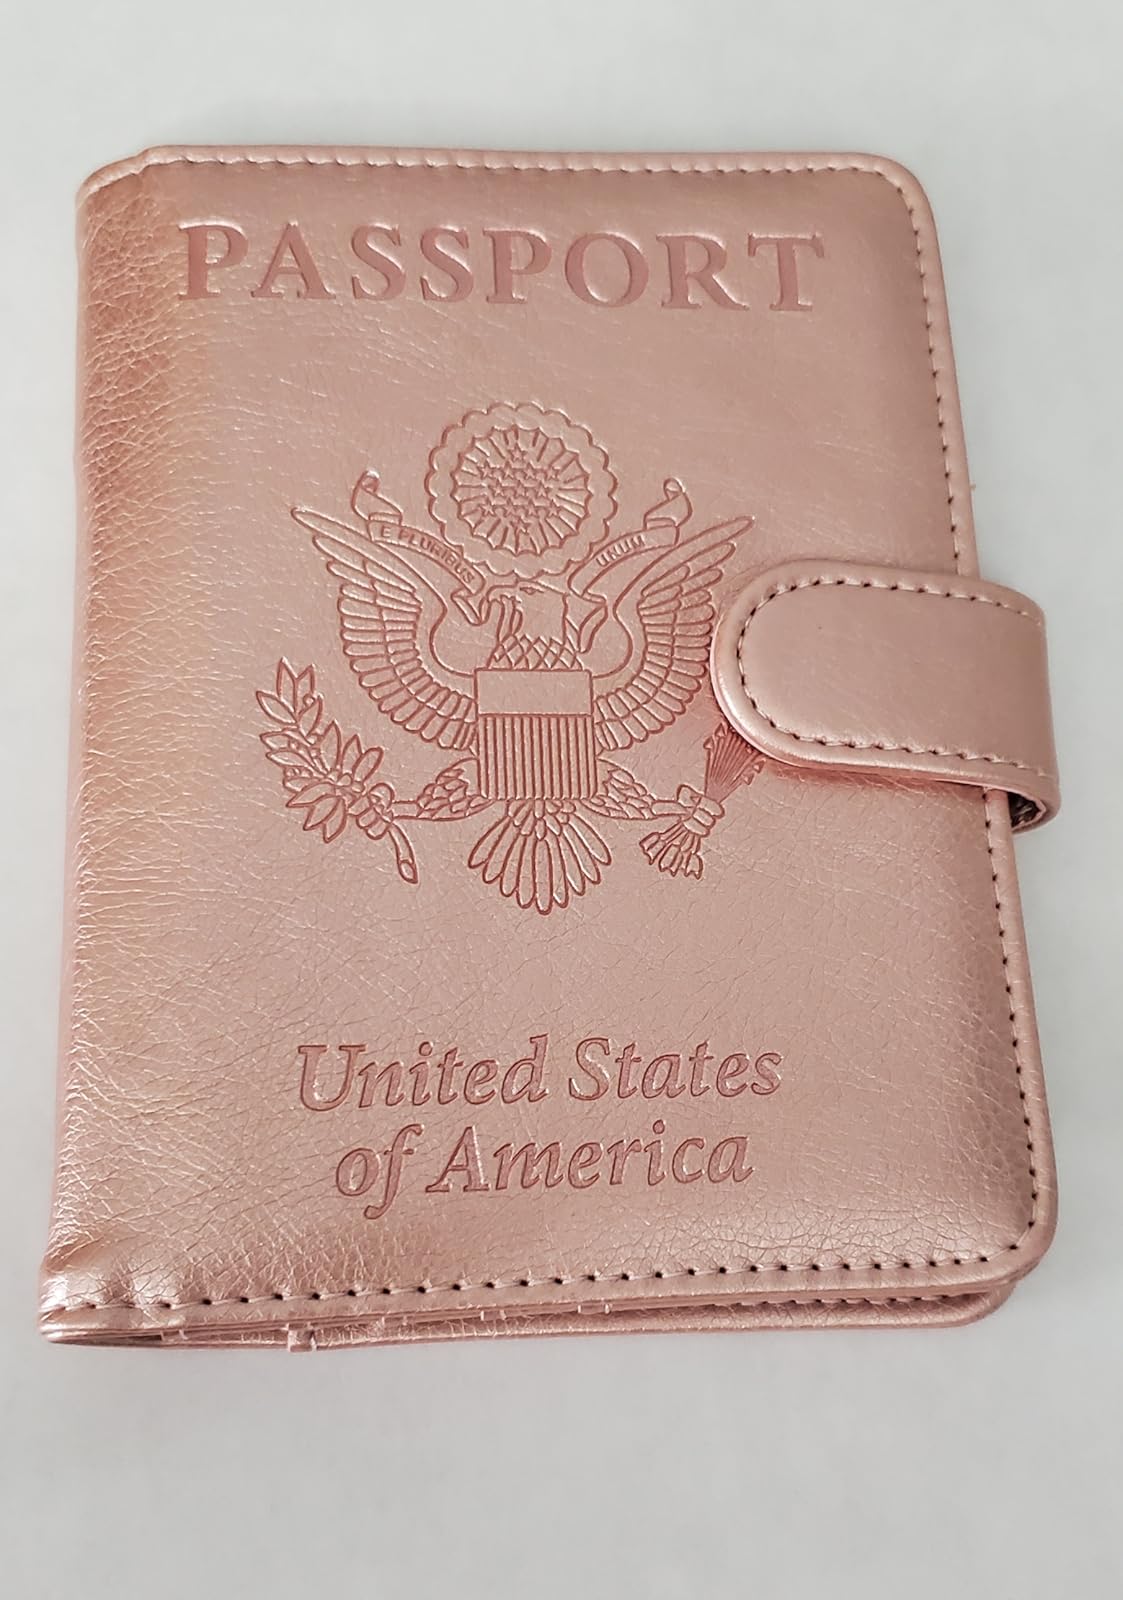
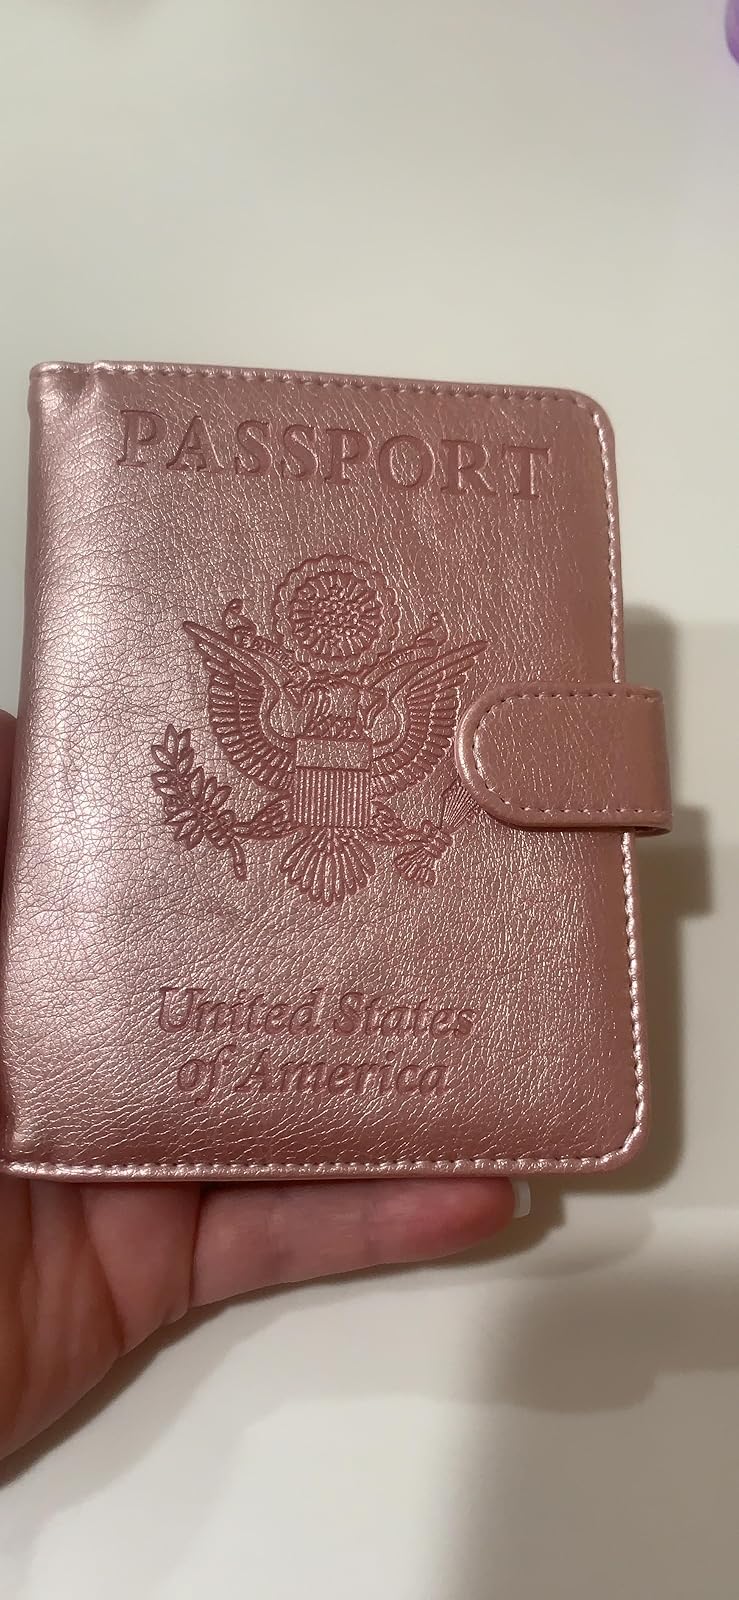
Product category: accessories_wallet
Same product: yes